John W. Weeks Bridge

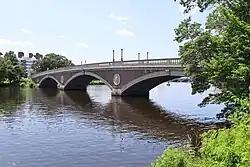
The Weeks Bridge in 2023

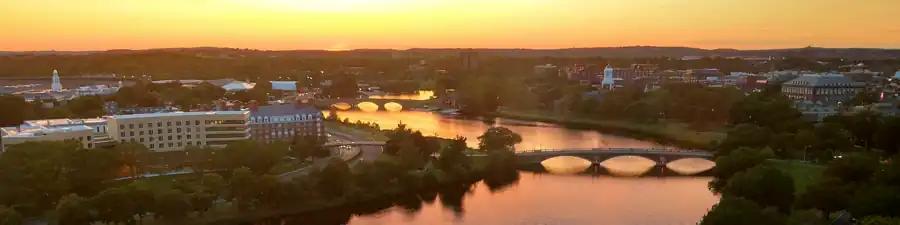
Weeks Bridge at sunset with Harvard University's main campus on the right and Harvard Business School on the left

The John W. Weeks Memorial Bridge, usually called the Weeks Footbridge or simply Weeks Bridge, is a pedestrian bridge over the Charles River, located four miles northwest of downtown Boston on the Harvard University campus. The bridge connects Harvard’s original Cambridge campus with the Harvard Business School and many of the school’s athletic facilities in Allston.